Caroline, No

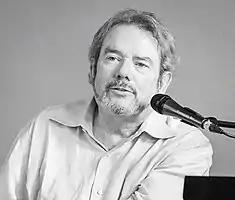
Jimmy Webb contributed an orchestral arrangement to the Beach Boys' 1996 rerecording of "Caroline, No"

The Beach Boys, accompanied by Timothy B. Schmit, remade the song with a new multi-part vocal arrangement for the 1996 album "Stars and Stripes Vol. 1". Jimmy Webb was commissioned to write the orchestration for the track. Dillon praised the rendition as "the highlight" of the album.